Pekanbaru

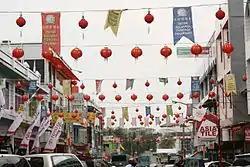
Chinese new year celebration at Pekanbaru

Pekanbaru is the third most populous city on Sumatra Island after Medan and Palembang, with a population of 983,356 according to the official Census for 2020; the official estimate as at mid 2024 was 1,167,599. The city is highly urbanised, drawing many of its people from the neighbouring province of West Sumatra. Since many centuries ago, Pekanbaru is one of the Minangkabau migration areas outside of their home province of West Sumatra and also within Sumatra island as a whole. After World War II, the number of Minangkabau people migrating to Pekanbaru surged, nearly doubling between the years 1943 and 1961. Many Minangkabau in Pekanbaru have lived there for generations and has since assimilated into the Malay community. In addition to the Minangkabau, the Riau Malays are the second largest ethnic group in Pekanbaru, making up 30% of the population. The Javanese, Batak and Tionghoa (mostly from the Hainanese dialect group, with minorities coming from the Hokkien and the Cantonese dialect group) are the other main ethnic groups inhabiting Pekanbaru city. Other communities such as the Arabs and the Indians are also present in Pekanbaru.